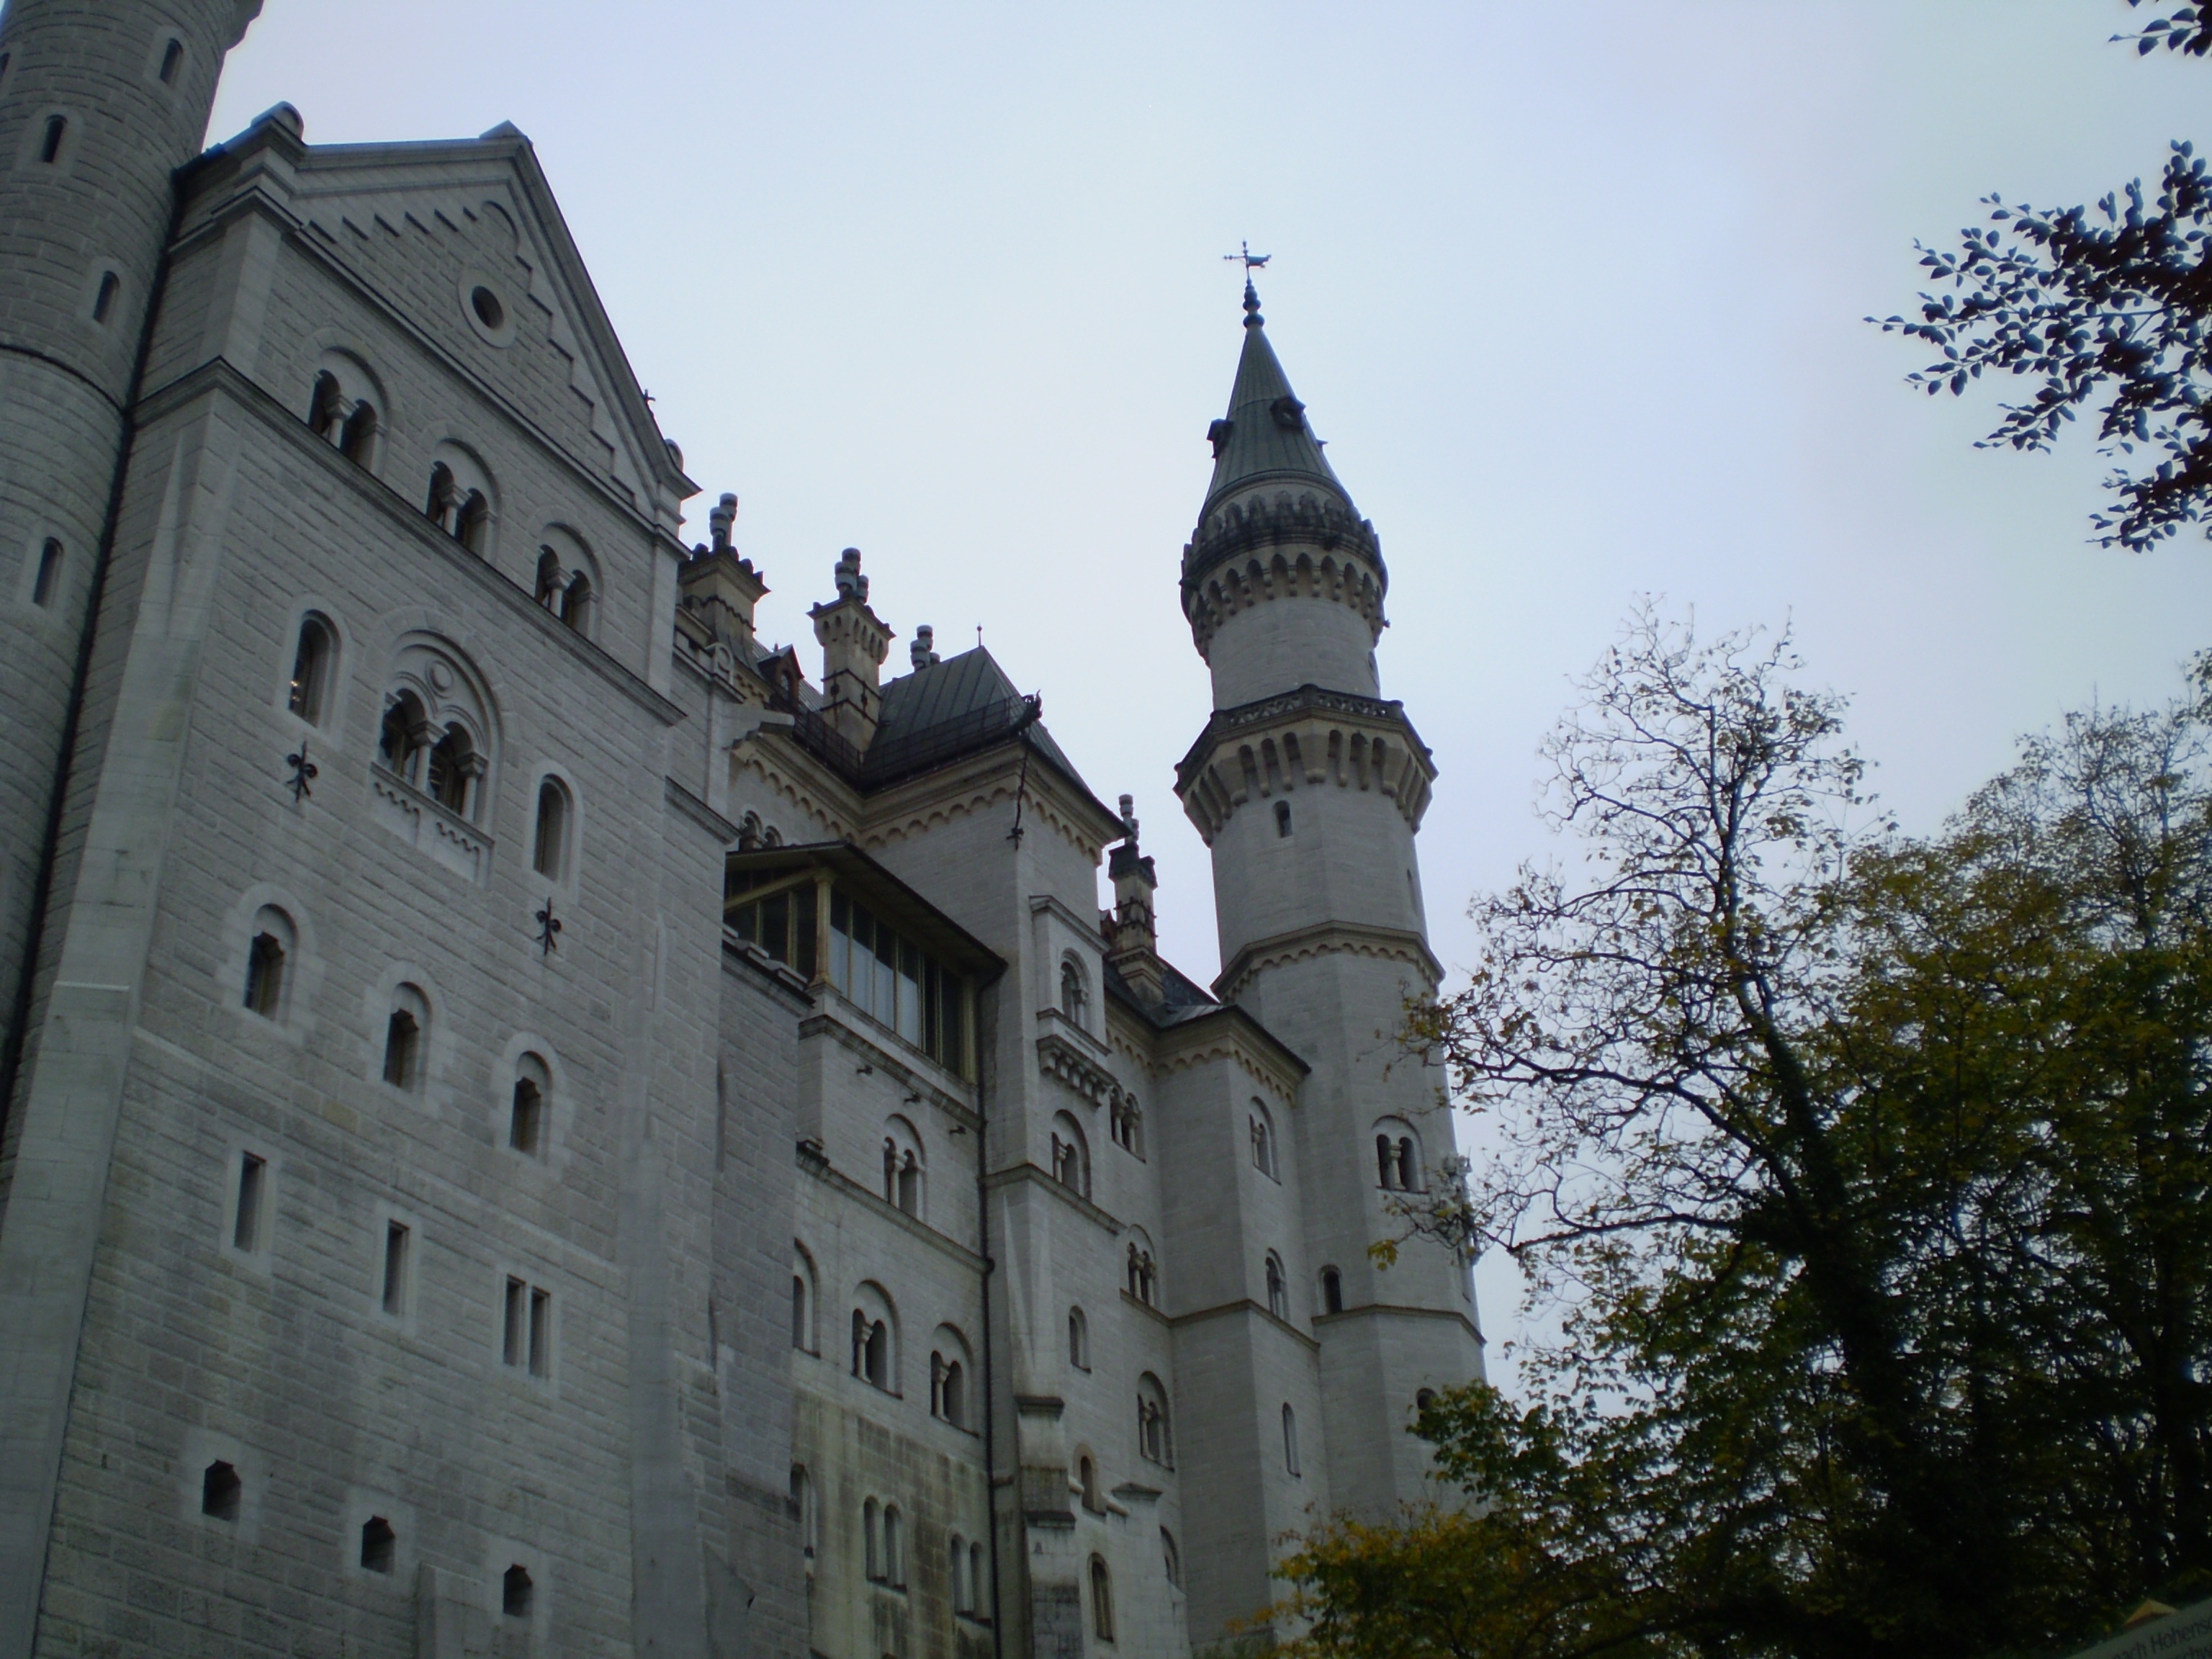
building, chateau, tower, castle, bell tower, steeple, kristin, fussen